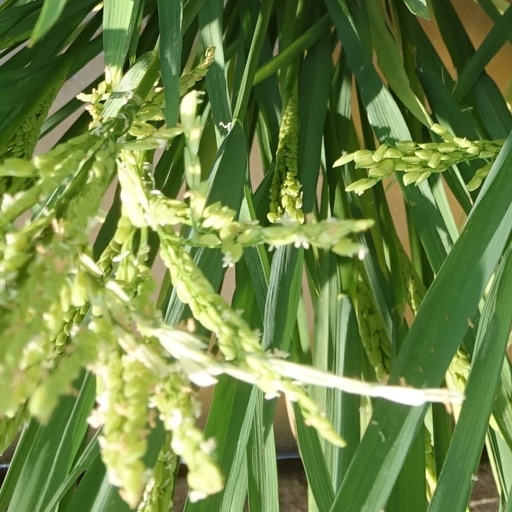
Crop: rice